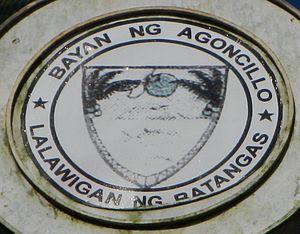
Agoncillo est une municipalité de la province de Batangas. Elle fut nommée ainsi en honneur de Felipe Agoncillo en 1949.